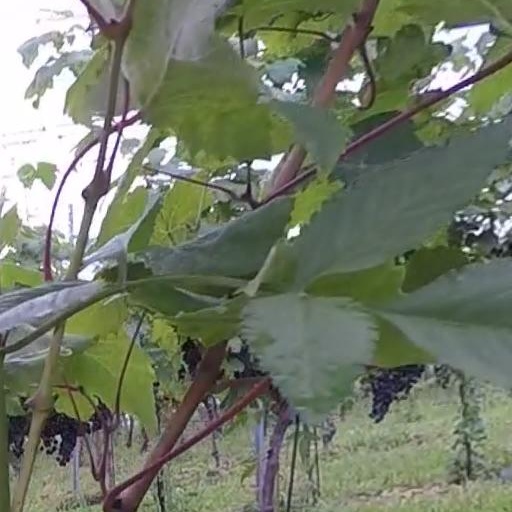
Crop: grape